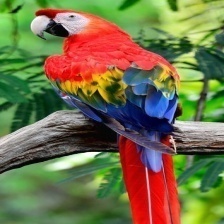
Species: SCARLET MACAW
Scientific name: ARA MACAO
ImageNet parent category: macaw